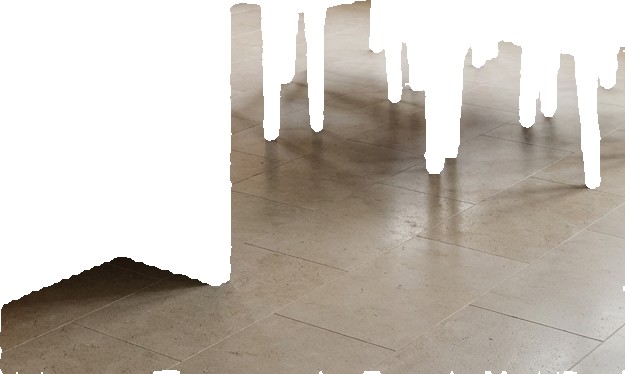
Surface category: floors